Raby Bay

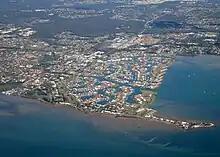
Aerial photography of the Raby Bay canal estate, 2015

Raby Bay is a bay within Moreton Bay, Queensland, Australia, created by the Cleveland Point headland. It forms the coastline of the suburbs of Cleveland and Ormiston in the City of Redland. It is the site of seagrass meadows that support a population of dugongs. "Raby Bay" is also the name of a neighbourhood (a canal estate development) within Cleveland that borders the bay.